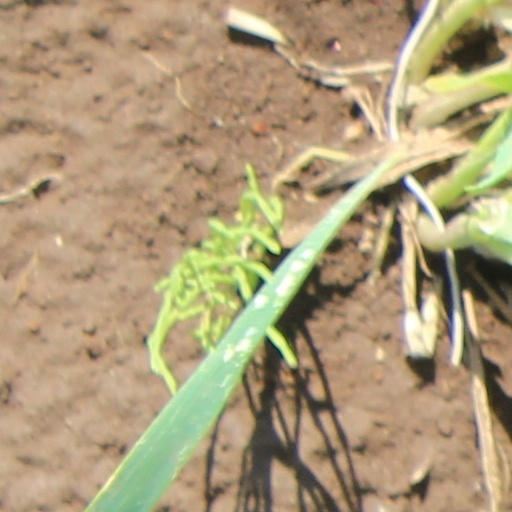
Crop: wheat